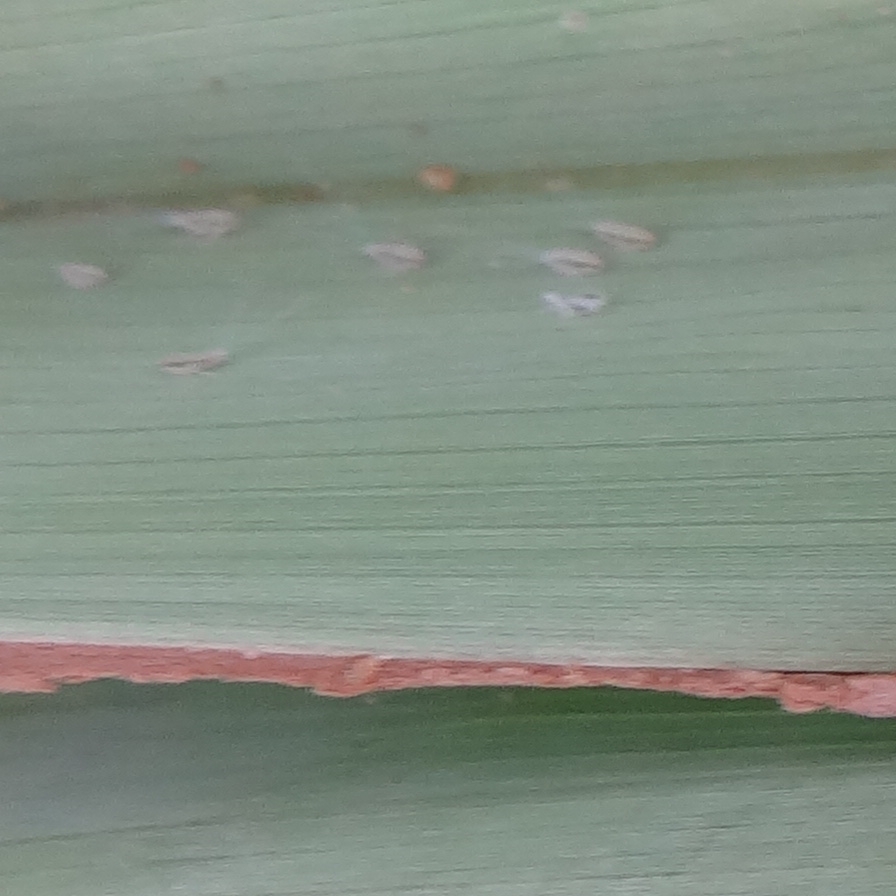
Label: Bug